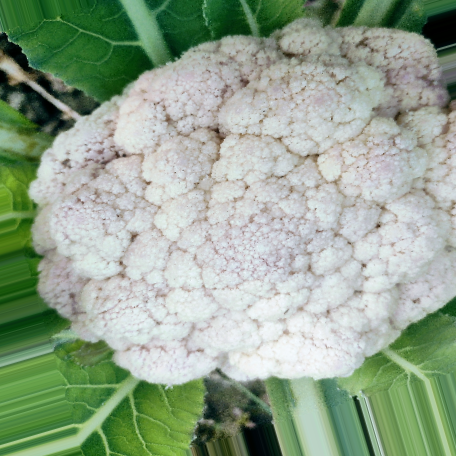
Label: Disease Free